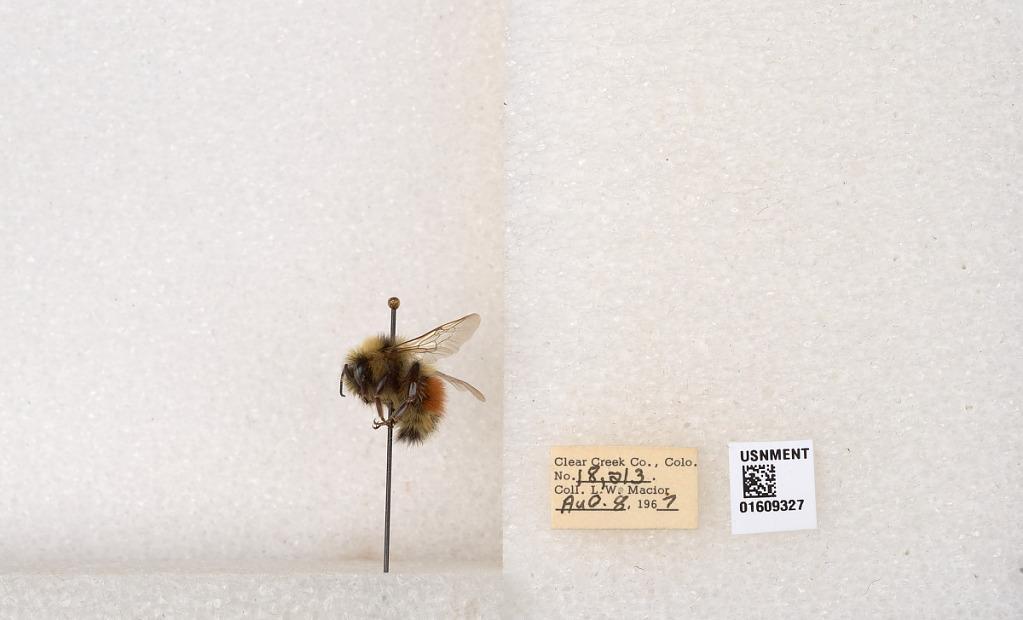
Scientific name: Bombus (Pyrobombus) sylvicola Kirby
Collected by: L. Macior
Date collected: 1967-8-8
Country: United States
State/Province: Colorado
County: Clear Creek
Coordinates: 39.6856, -105.645